Jacob Bouverie, 1st Viscount Folkestone

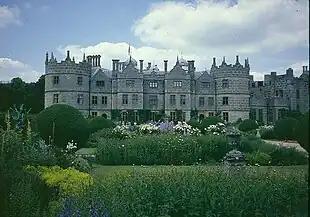
Longford Castle, Wiltshire

Lord Folkestone was born Jacob des Bouverie and baptised on 14 October 1694 in St Katharine Cree, London, the son of Sir William des Bouverie, 1st Baronet and his second wife Anne Urry (daughter and heiress of David Urry of London).